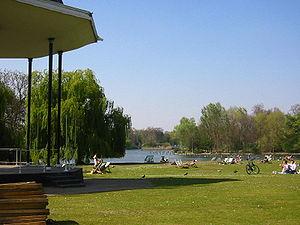
Regent's Park est l'un des parcs royaux de Londres. Il est situé au nord du centre de Londres, en partie dans la Cité de Westminster et en partie dans le district de Camden.